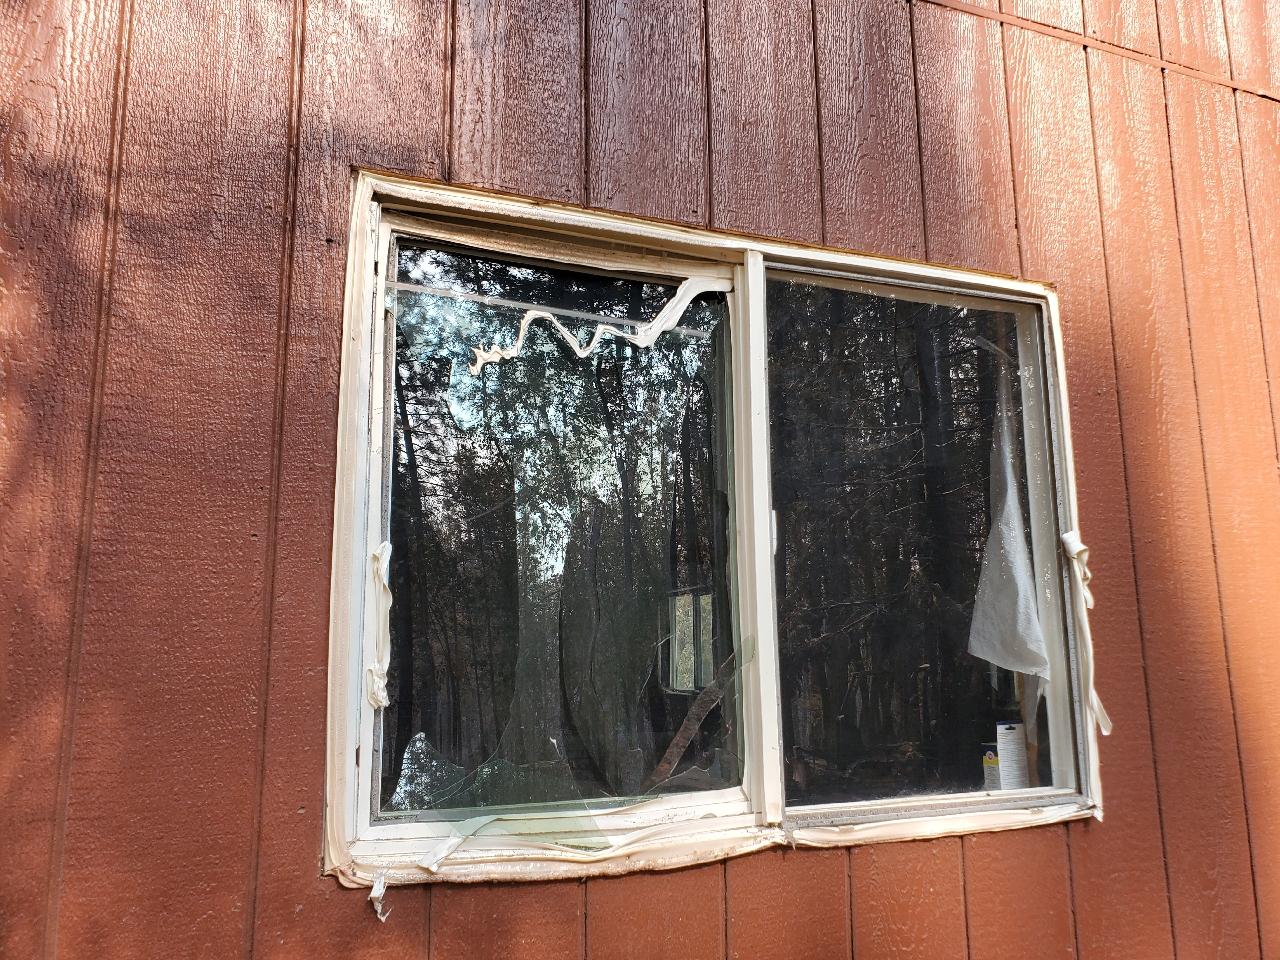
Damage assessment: affected